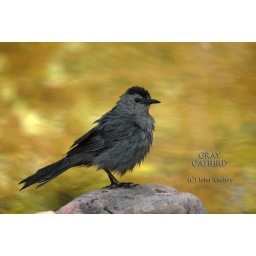
After his bath he hopped up on the rock in front of me and dried off.